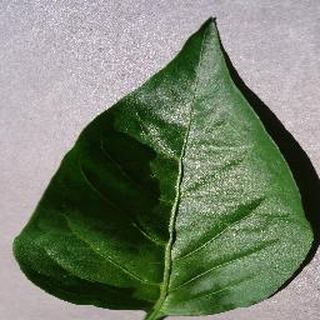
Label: healthy_bell_pepper